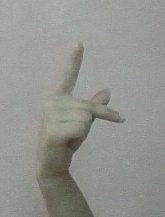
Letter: dha